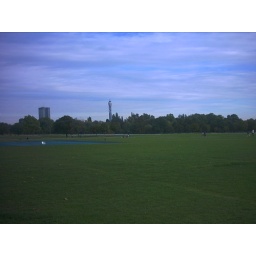
Post office tower in centre